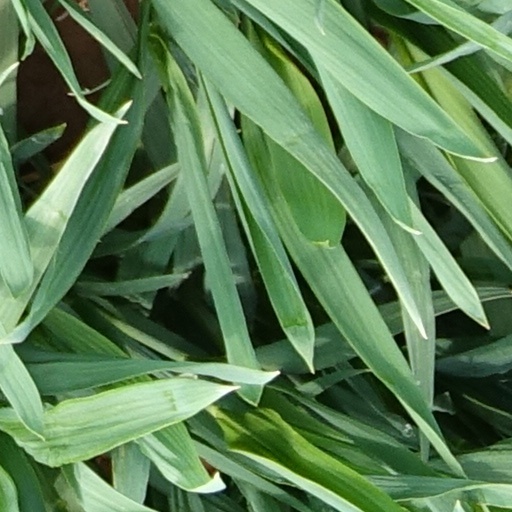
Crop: wheat